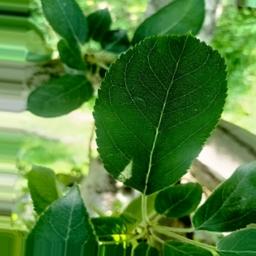
Label: Healthy